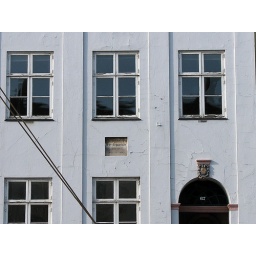
H C Andersen house windows in Copenhagen, Denmark